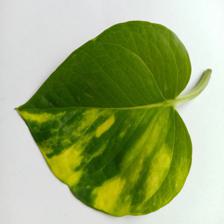
Label: Healthy